Floyd County, Indiana

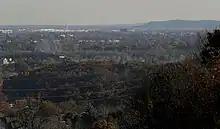
From Floyds Knobs, the view of the Sherman Minton Bridge that crosses the Ohio River and connecting Indiana and Kentucky and the Louisville International Airport in the distance.

Floyd County, originally the Shawnee Indians hunting ground, was conquered for the United States by George Rogers Clark during the American Revolutionary War from the British. He was awarded large tracts of land in Indiana, including almost all of present-day Floyd County. Clark sold land to the settlers who began arriving as soon as peace returned.